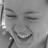
Emotion: happy